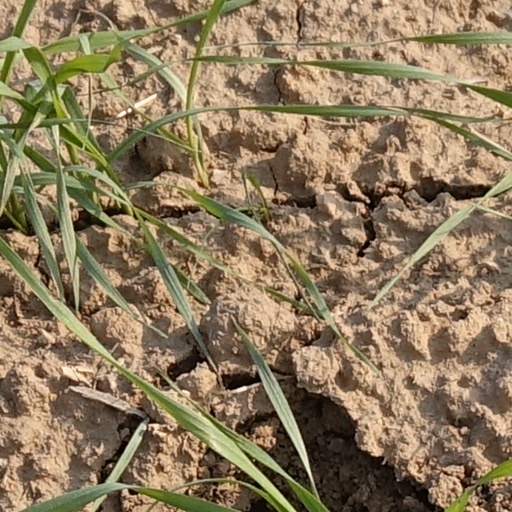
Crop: wheat